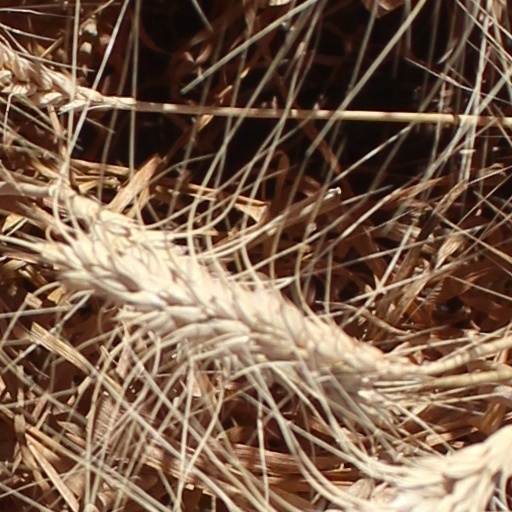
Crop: wheat